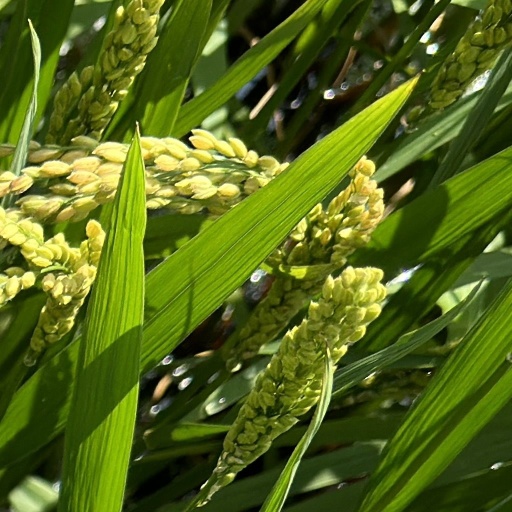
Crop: rice